Ligand binding assay

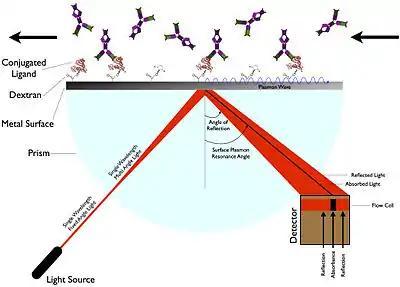
Surface Plasmon Resonance (SPR) configuration

Surface Plasmon Resonance (SPR) does not require labeling of the ligand. Instead, it works by measuring the change in the angle at which the polarized light is reflected from a surface (refractive index). The angle is related to the change in mass or layer of thickness, such as immobilization of a ligand changing the resonance angle, which increases the reflected light. The device for which SPR is derived includes a sensor chip, a flow cell, a light source, a prism, and a fixed angle position detector.